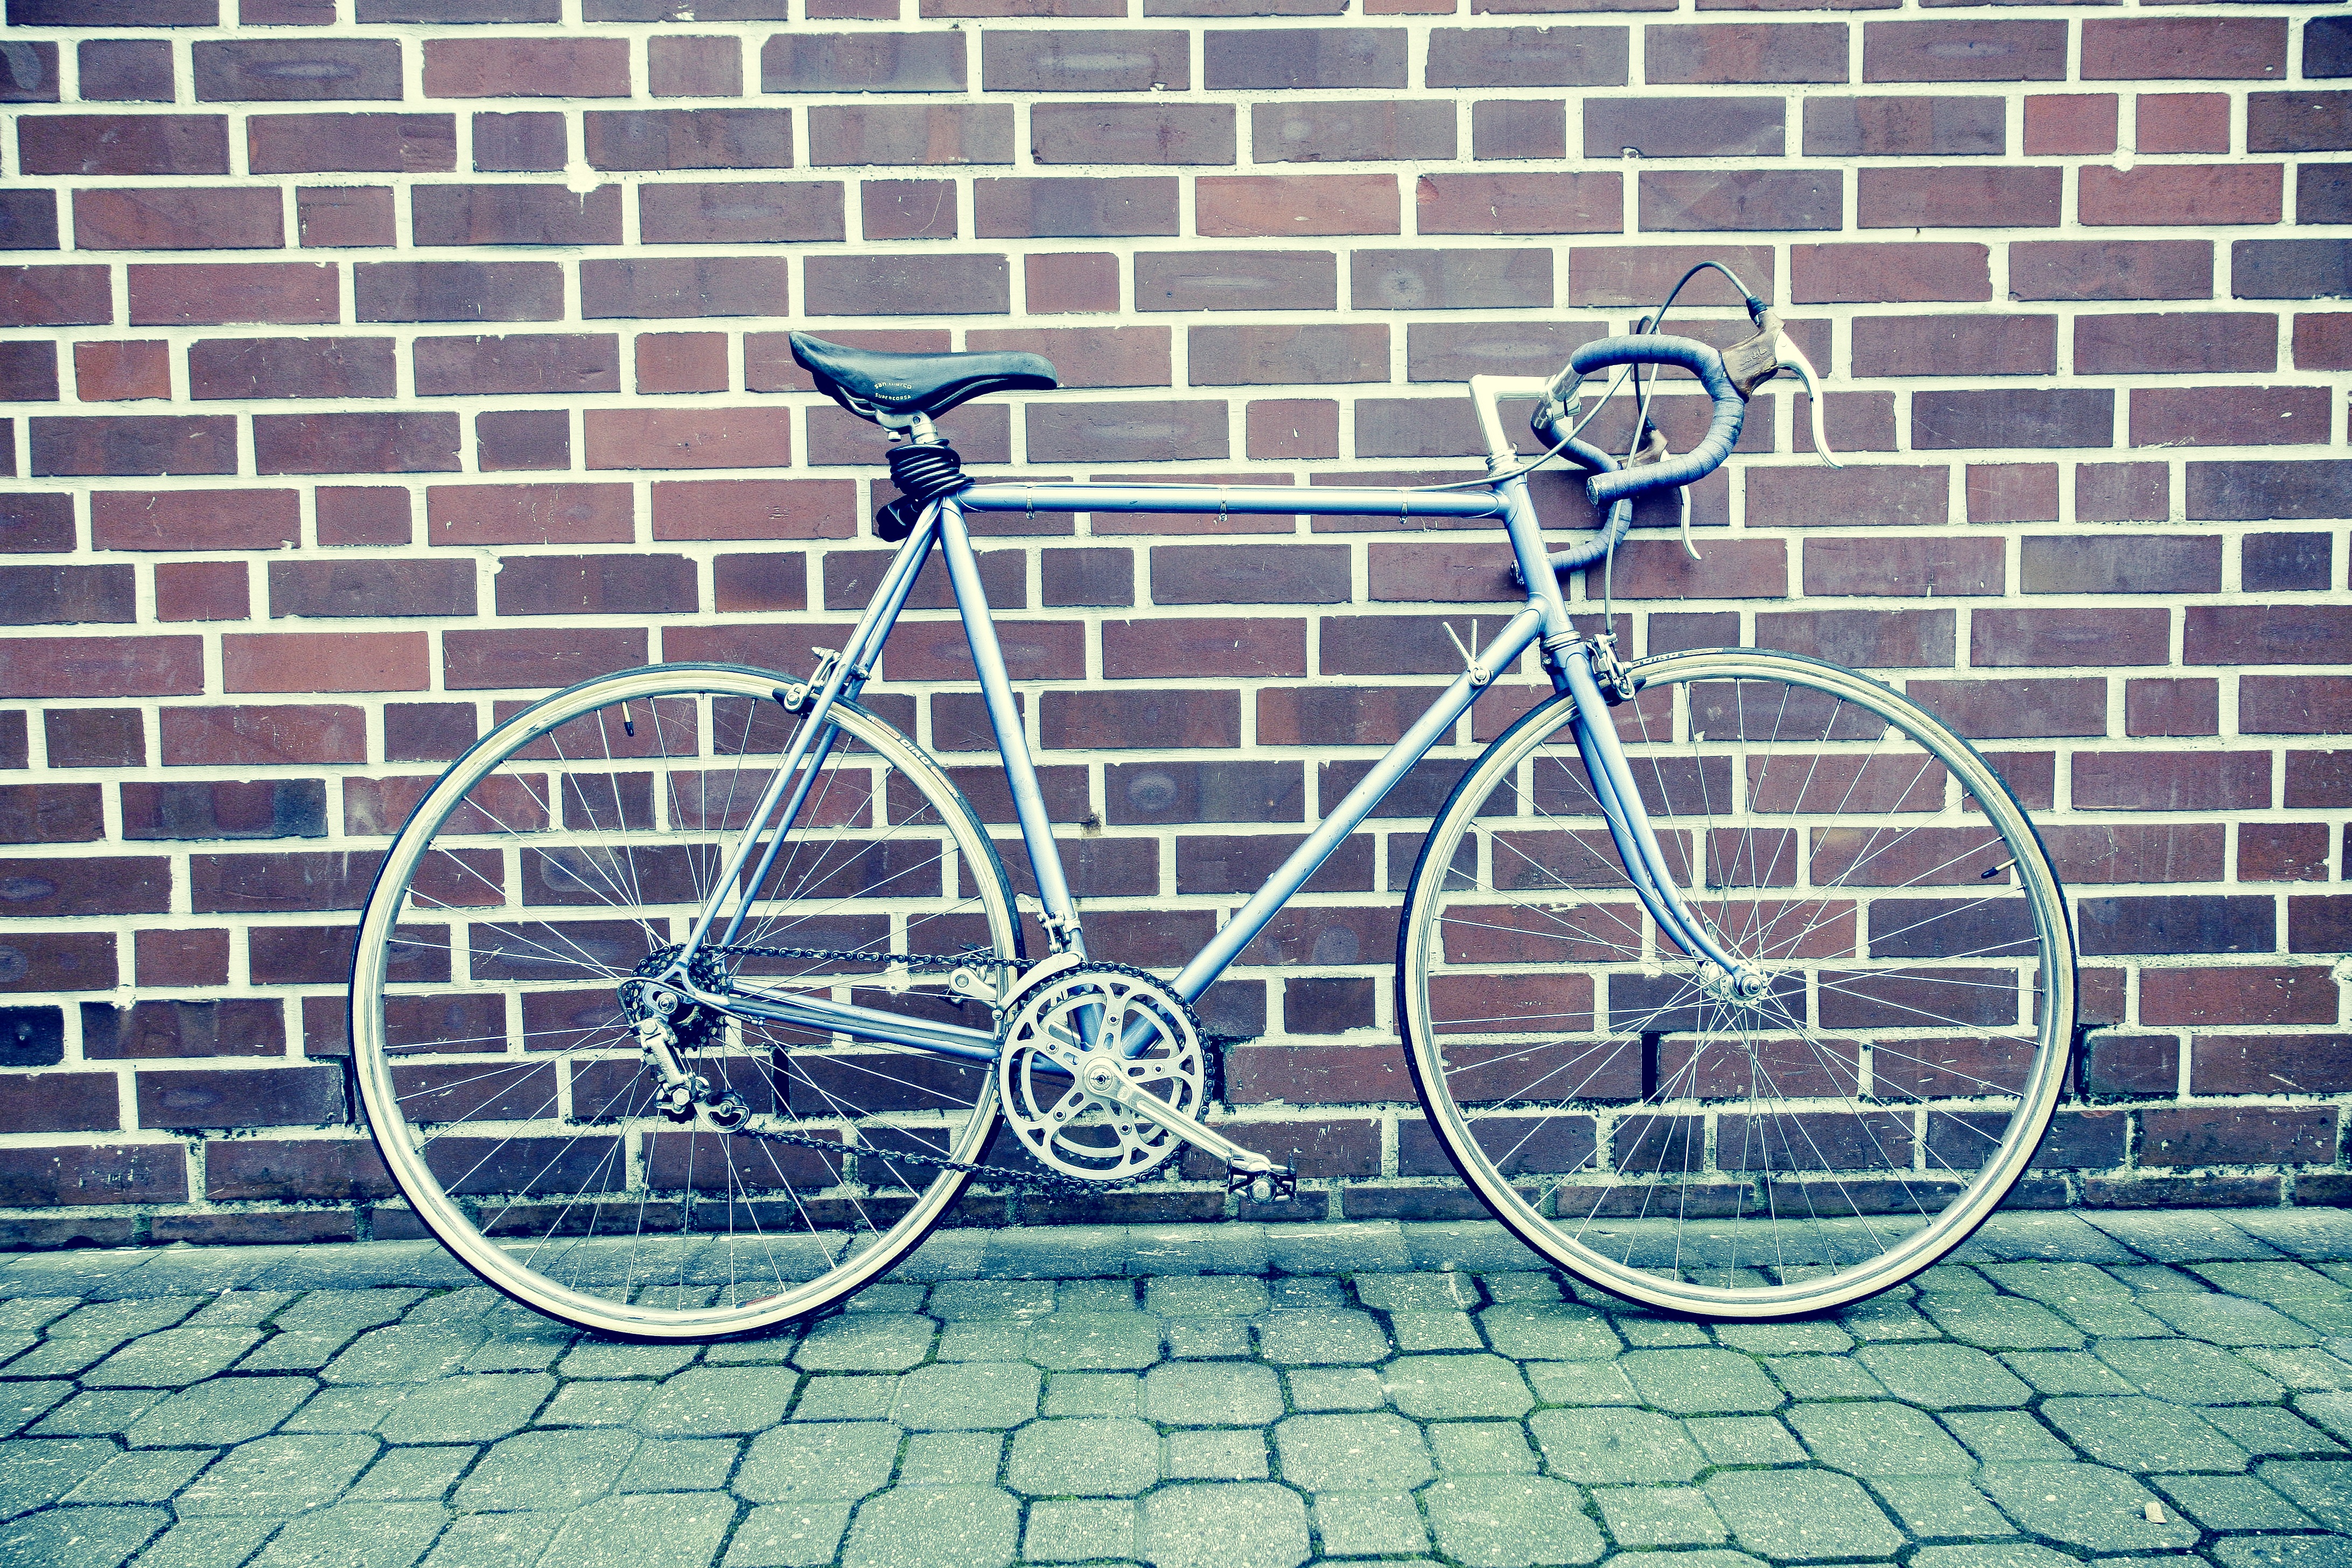
vintage, wheel, retro, old, bicycle, bike, urban, steel, vehicle, frame, blue, fixed gear, lane, sports equipment, cycling, classic, circuit, locomotion, trend, road bike, fixie, single speed, land vehicle, cycle sport, road bicycle, racing bicycle